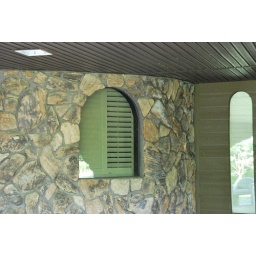
creepy window by the front door